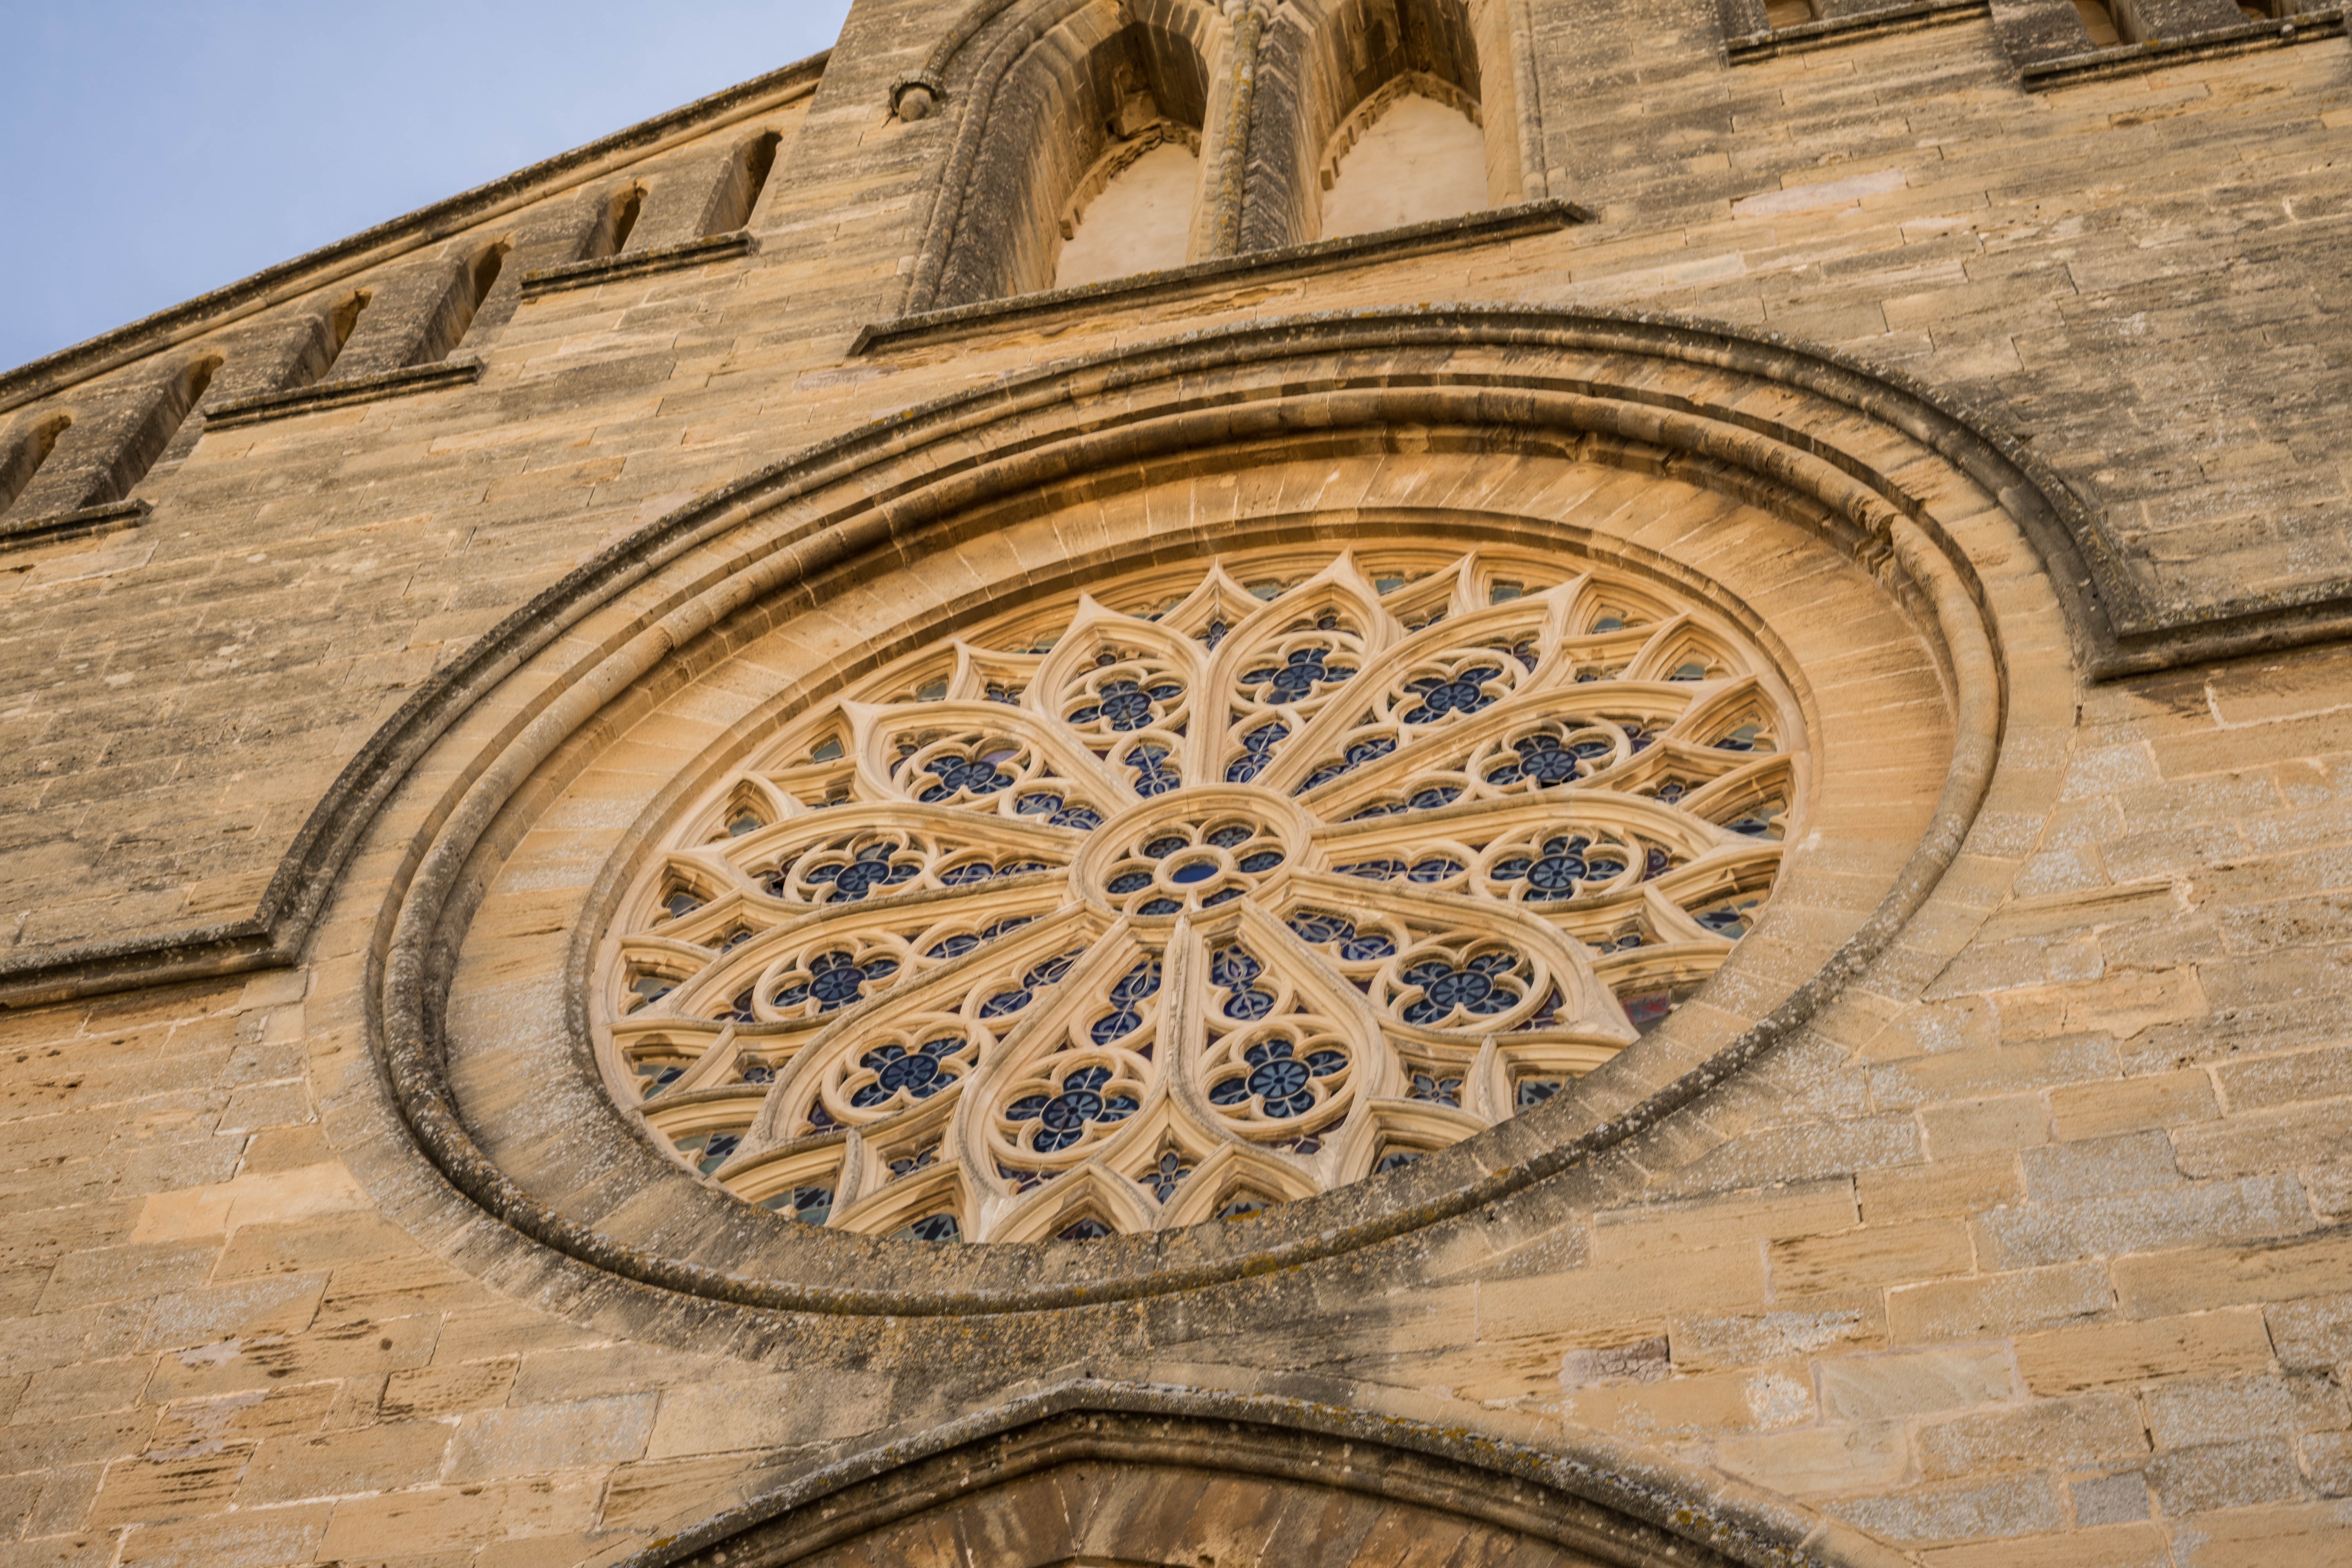
sea, rock, architecture, sky, window, building, city, summer, arch, holiday, landmark, facade, church, cathedral, place of worship, baptistery, places of interest, old town, art, spain, temple, symmetry, mallorca, history, basilica, dome, carving, maritime, middle ages, rosette, balearic islands, ancient history